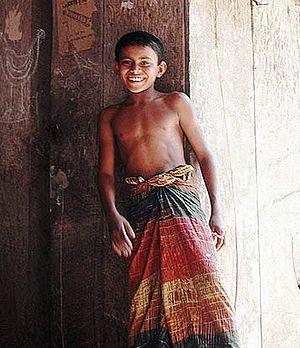
pagne tubulaire noué, porté par un adolescent au Bengale.